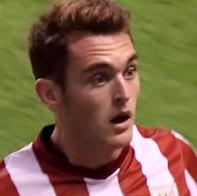
Age: 22